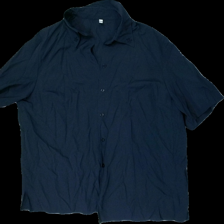
View: front
Type: Shirt
Category: Ladies
Brand: Missing
Colors: Blue
Material: 66% viscose 34% polyester
Cut: Regular
Size: 48
Season: All
Stains: Minor
Damage: fläckar
Damage location: bottom center
Damage 2 location: top center
Damage 3 location: middle right
Price range: <50
Recommended usage: Reuse
Description: mörkblå kortärmad skjorta med fläckar bak längst ner